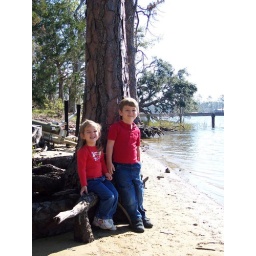
Clowning down by the water at home